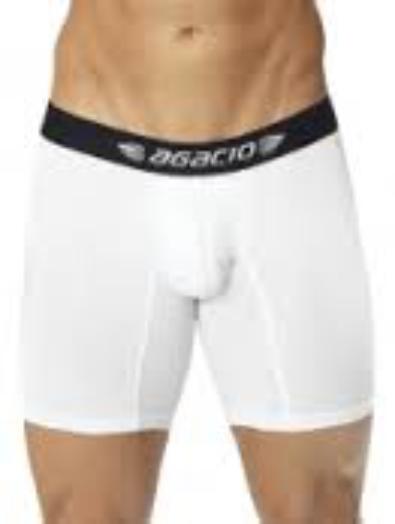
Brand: Agacio
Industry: Clothes